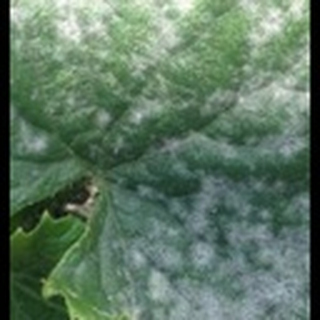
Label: cotton_powdery_mildew